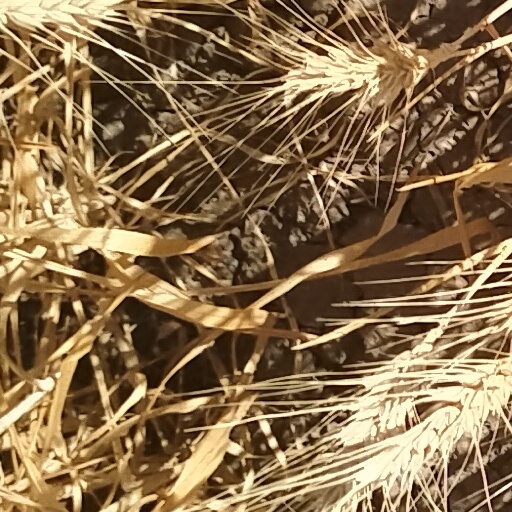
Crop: wheat